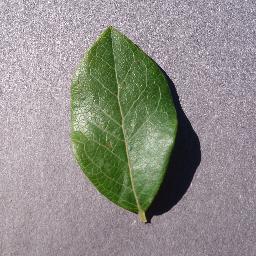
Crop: blueberry
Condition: healthy